Marianne Faithfull

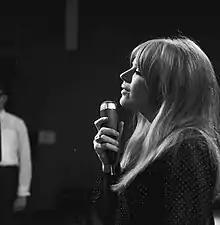
Faithfull performing on the Dutch TV programme "Fanclub" on 17 September 1966

Faithfull's involvement in Jagger's life was reflected in some of the Rolling Stones' best known songs. "Sympathy for the Devil", featured on the 1968 album "Beggars Banquet", was partially inspired by "The Master and Margarita", written by Mikhail Bulgakov, a book that Faithfull introduced to Jagger. The song "You Can't Always Get What You Want" on the 1969 album "Let It Bleed" was supposedly written and composed about Faithfull; the songs "Wild Horses" and "I Got the Blues" on the 1971 album "Sticky Fingers" were allegedly influenced by Faithfull, and she co-wrote "Sister Morphine". The writing credit for the song was the subject of a protracted legal battle that was resolved by listing Faithfull as co-author. In her autobiography, Faithfull said Jagger and Richards released it in their own names so that her agent would not collect all the royalties and proceeds from the song, especially as she was homeless and addicted to heroin at the time. In 1968, Faithfull appeared in "The Rolling Stones Rock and Roll Circus" concert, giving a solo performance of "Something Better".